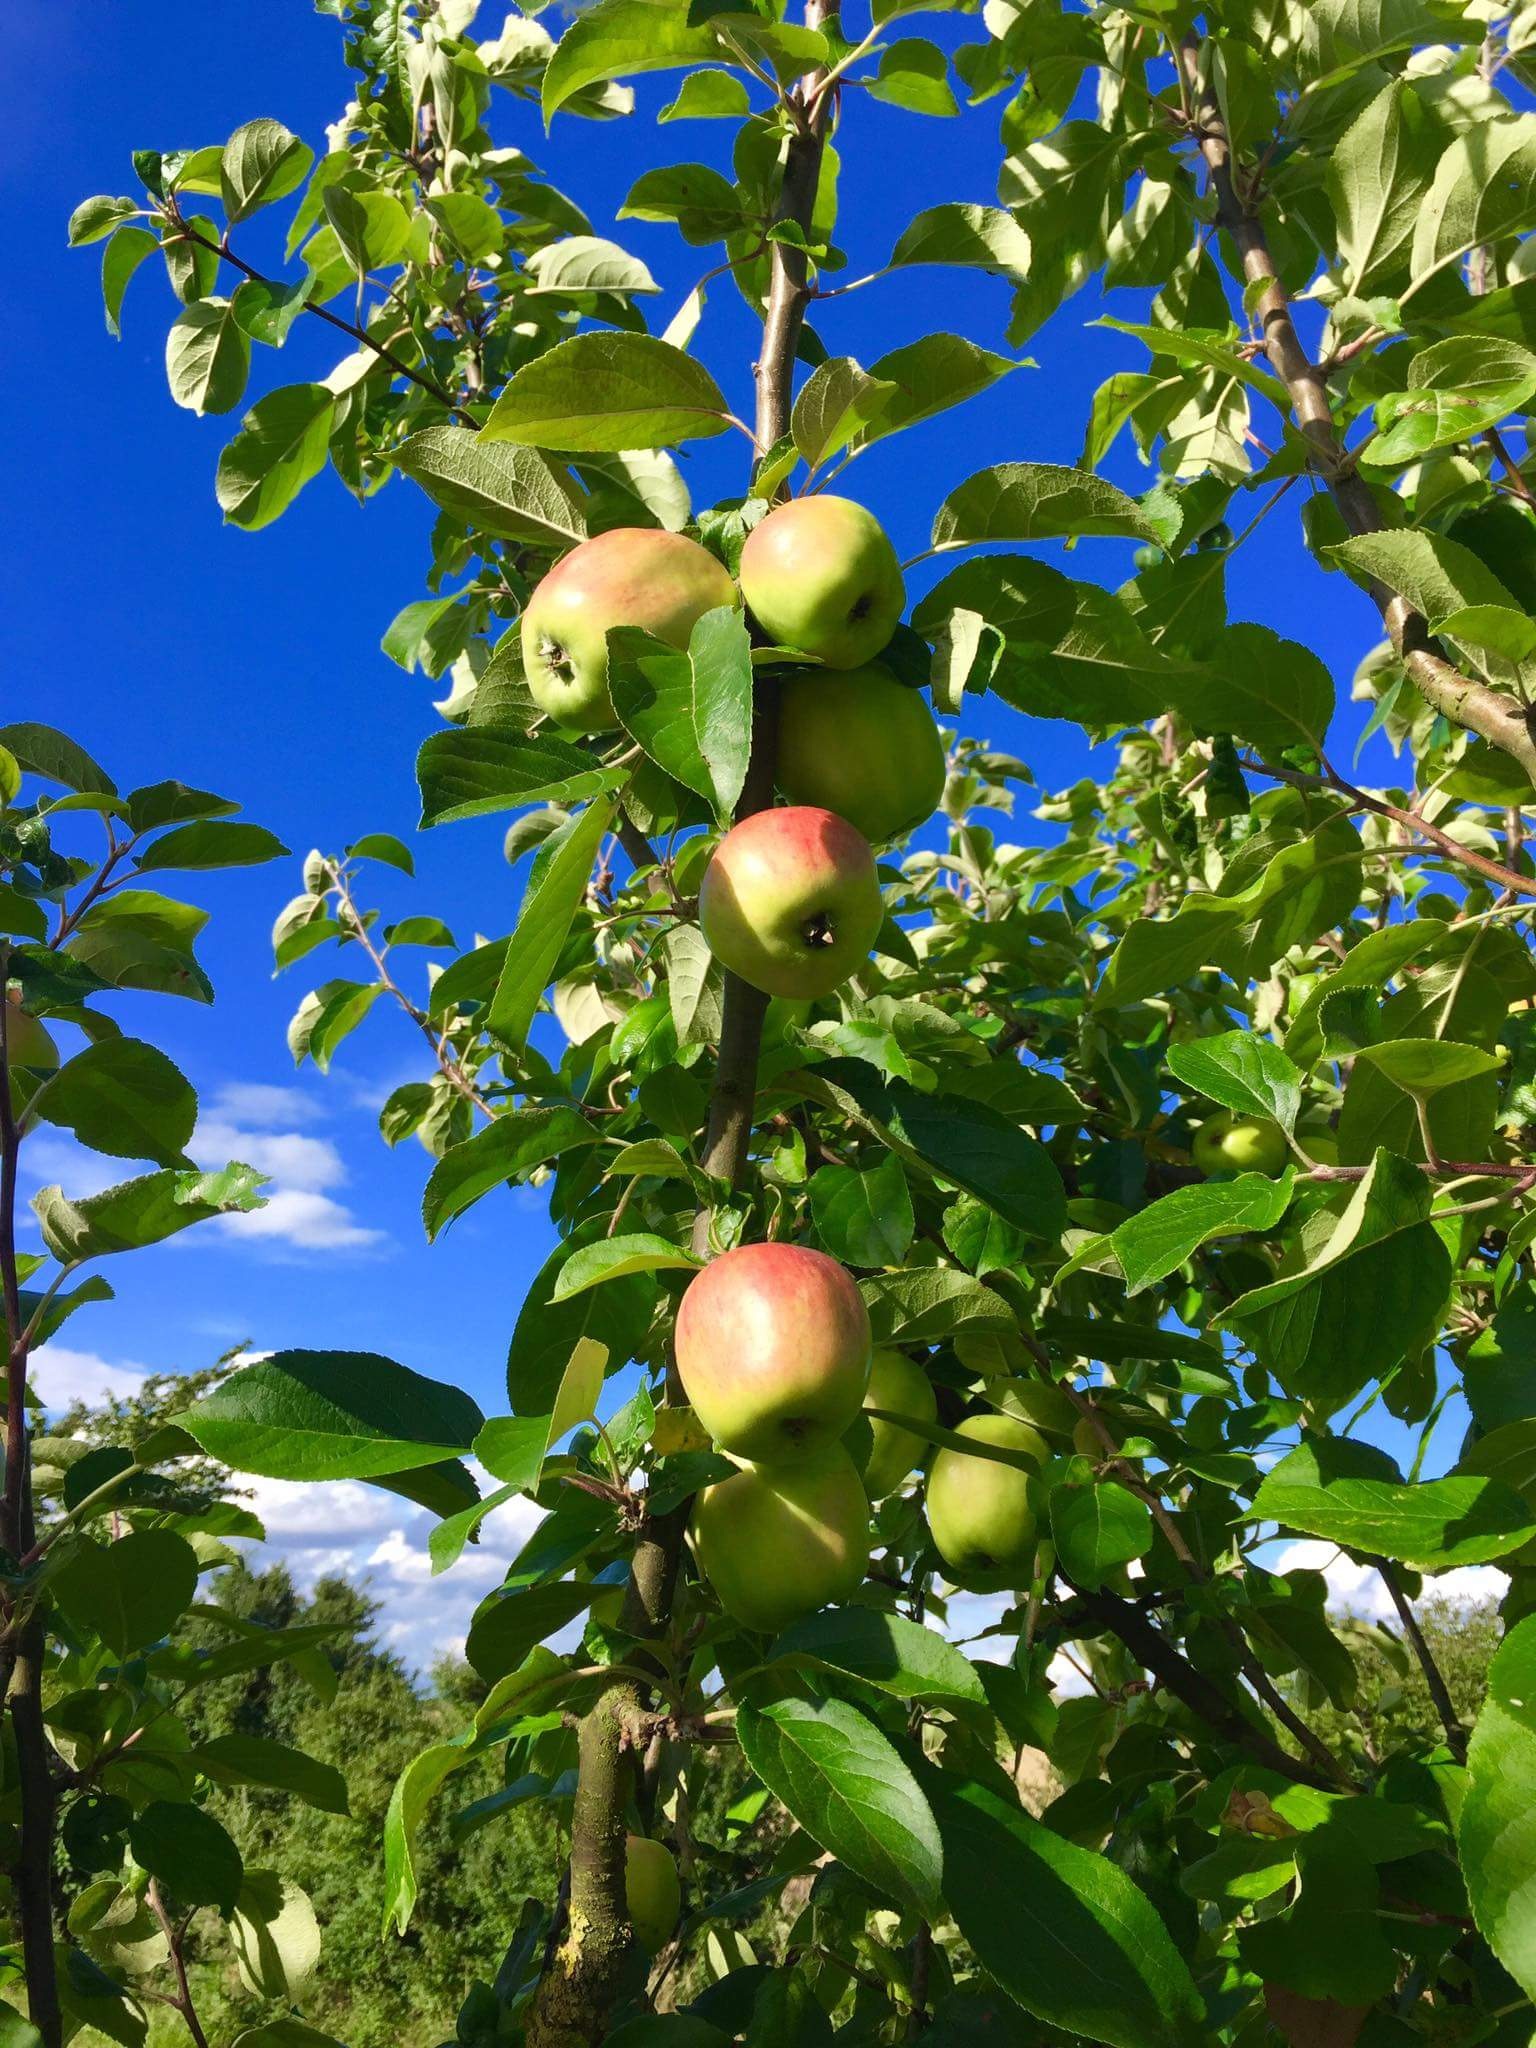
apple, tree, nature, branch, plant, fruit, flower, food, produce, evergreen, shrub, apple tree, flowering plant, bitter orange, woody plant, land plant